Lobostemon

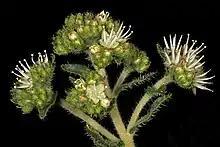
"Lobostemon capitatus"

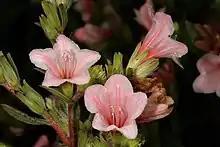
"Lobostemon fruticosus"

Lobostemon is a genus of flowering plants belonging to the family Boraginaceae. It is endemic to the Cape Provinces of South Africa. The majority of species are limited to the winter rainfall area of the country, from Springbok to Mossel Bay. In Afrikaans these species are known as "agtdaegeneesbos", or loosely translated, bush that will heal in eight days. As this name suggests, many species have medicinal properties. This is best known from "Lobostemon fruticosus", which is used for treating wounds, blood poisoning, ringworm, skin diseases and syphilis.